Colonial forces of Australia

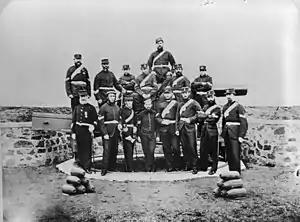
The Queens Battery, August 1869

In the late 1840s the question of raising local forces was considered; the size of the British garrison in the colony at the time was around 1,500, which was deemed more than sufficient to meet the colony's needs. As a result, it was estimated that only two artillery companies were required to augment the British garrison, which could be raised from among the local populace. This proposal was not acted upon, however. Following the decline of British military presence in Tasmania, the Governor of Tasmania felt the need to establish military forces capable of defending the colony. In 1859, the first local forces were raised in Tasmania. These consisted of two batteries of "volunteer" artillery, the Hobart Town Artillery Company and the Launceston Volunteer Artillery Company, which had initially begun its service as an infantry unit under the designation of the Launceston Volunteer Artillery Corps. Twelve companies of "volunteer" infantry were also raised. This force totalled 1,200 men. The infantry units that were raised at the time bore titles such as the Freemasons Corps, the Oddfellows, the Manchester Unity, the Buckingham Rifles, The City Guards, the Kingborough Rifles, the Derwent Rifles and the Huon Rifles. By 1865, the size of the colony's volunteer force began to decline. Although the infantry companies were disbanded in 1867, the artillery was increased by one battery.